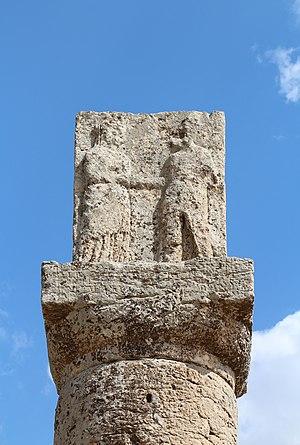
Bas-relief représentant Mithridate II de Commagène et sa soeur Laodicé sur une colonne à l'ouest du tumulus de Karakus, Turquie
Mithridate II Antiochus Épiphane Philorhomaios Philhellenos Monocritis, également connu sous le nom de Mithridate II de Commagène, est un roi de Commagène ayant régné de 38 à 20, année de sa mort.